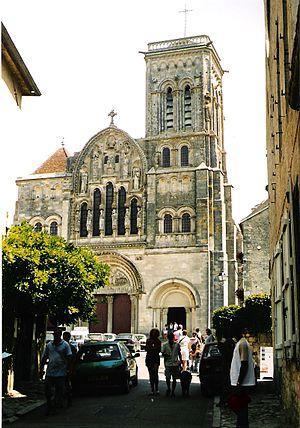
La via Lemovicensis est le nom latin d'un des quatre chemins de France du pèlerinage de Saint-Jacques-de-Compostelle. Elle passe par Limoges, d'où son nom, mais son lieu de rassemblement et de départ est l'abbaye de la Madeleine à Vézelay. Elle traverse le pays d'étape en étape jusqu'au village basque d'Ostabat, où elle fusionne d'abord avec la via Turonensis, puis un peu plus loin avec la Via Podiensis.